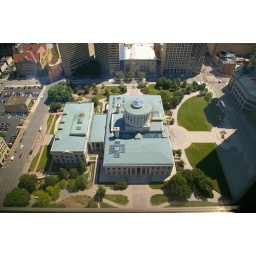
The Ohio State House as seen from the 40th floor of the Rhodes building in Columbus, Ohio.